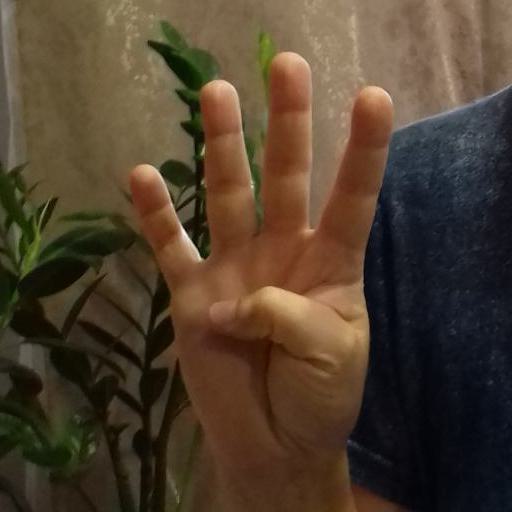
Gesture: four